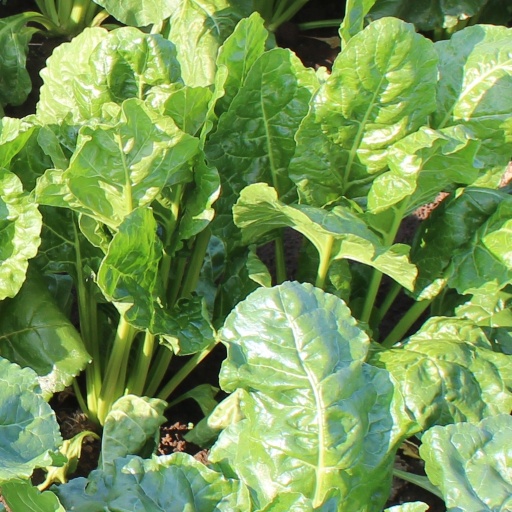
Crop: sugar beet